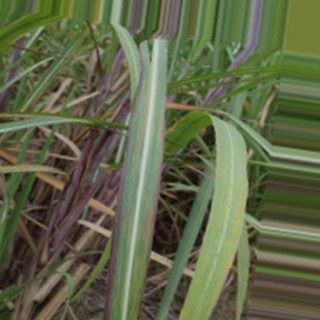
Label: sugarcane_bacterial_blight